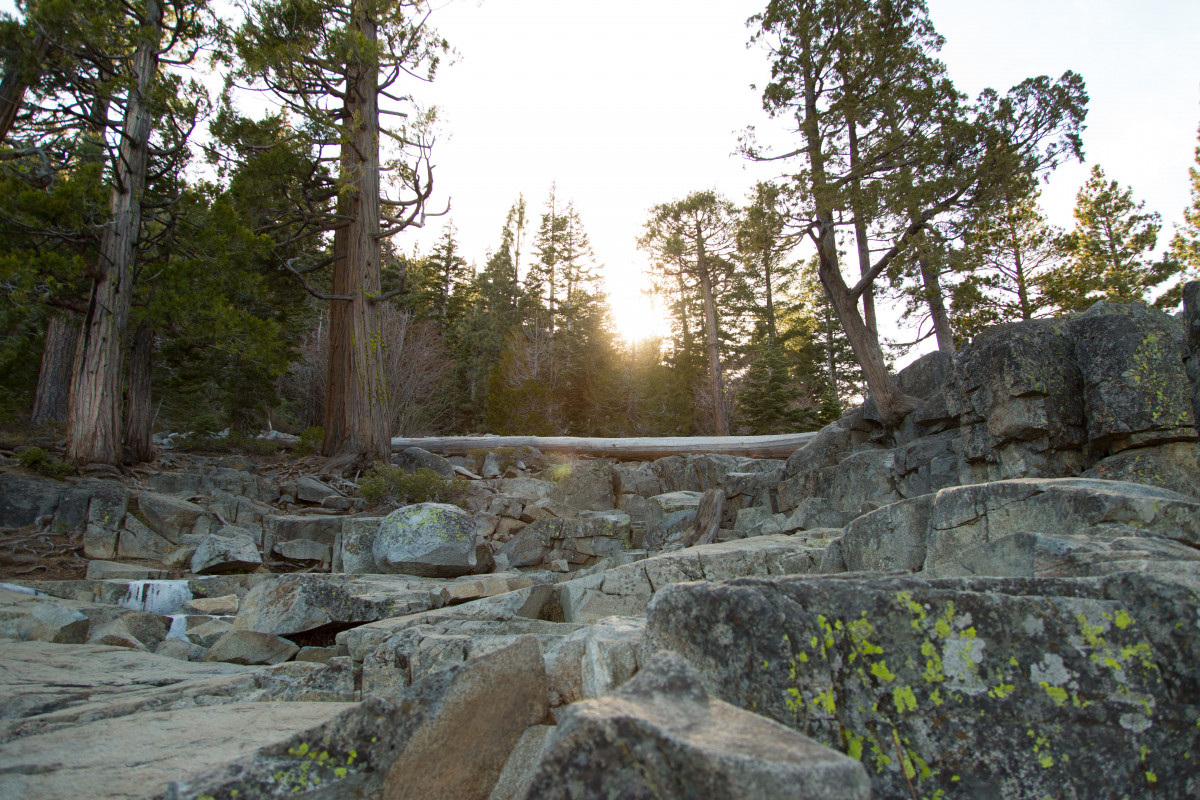
Tags: wilderness, trail, wall, park, ruins